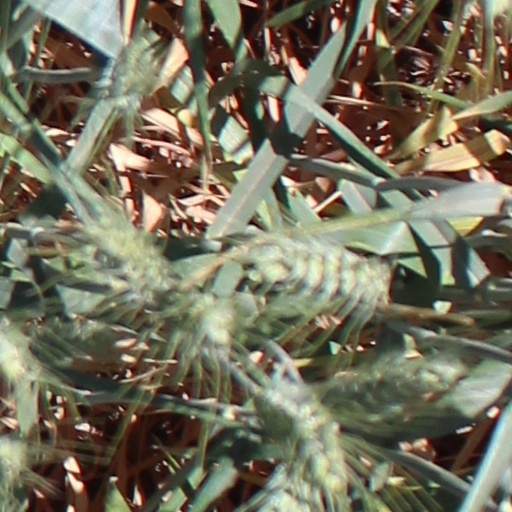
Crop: wheat